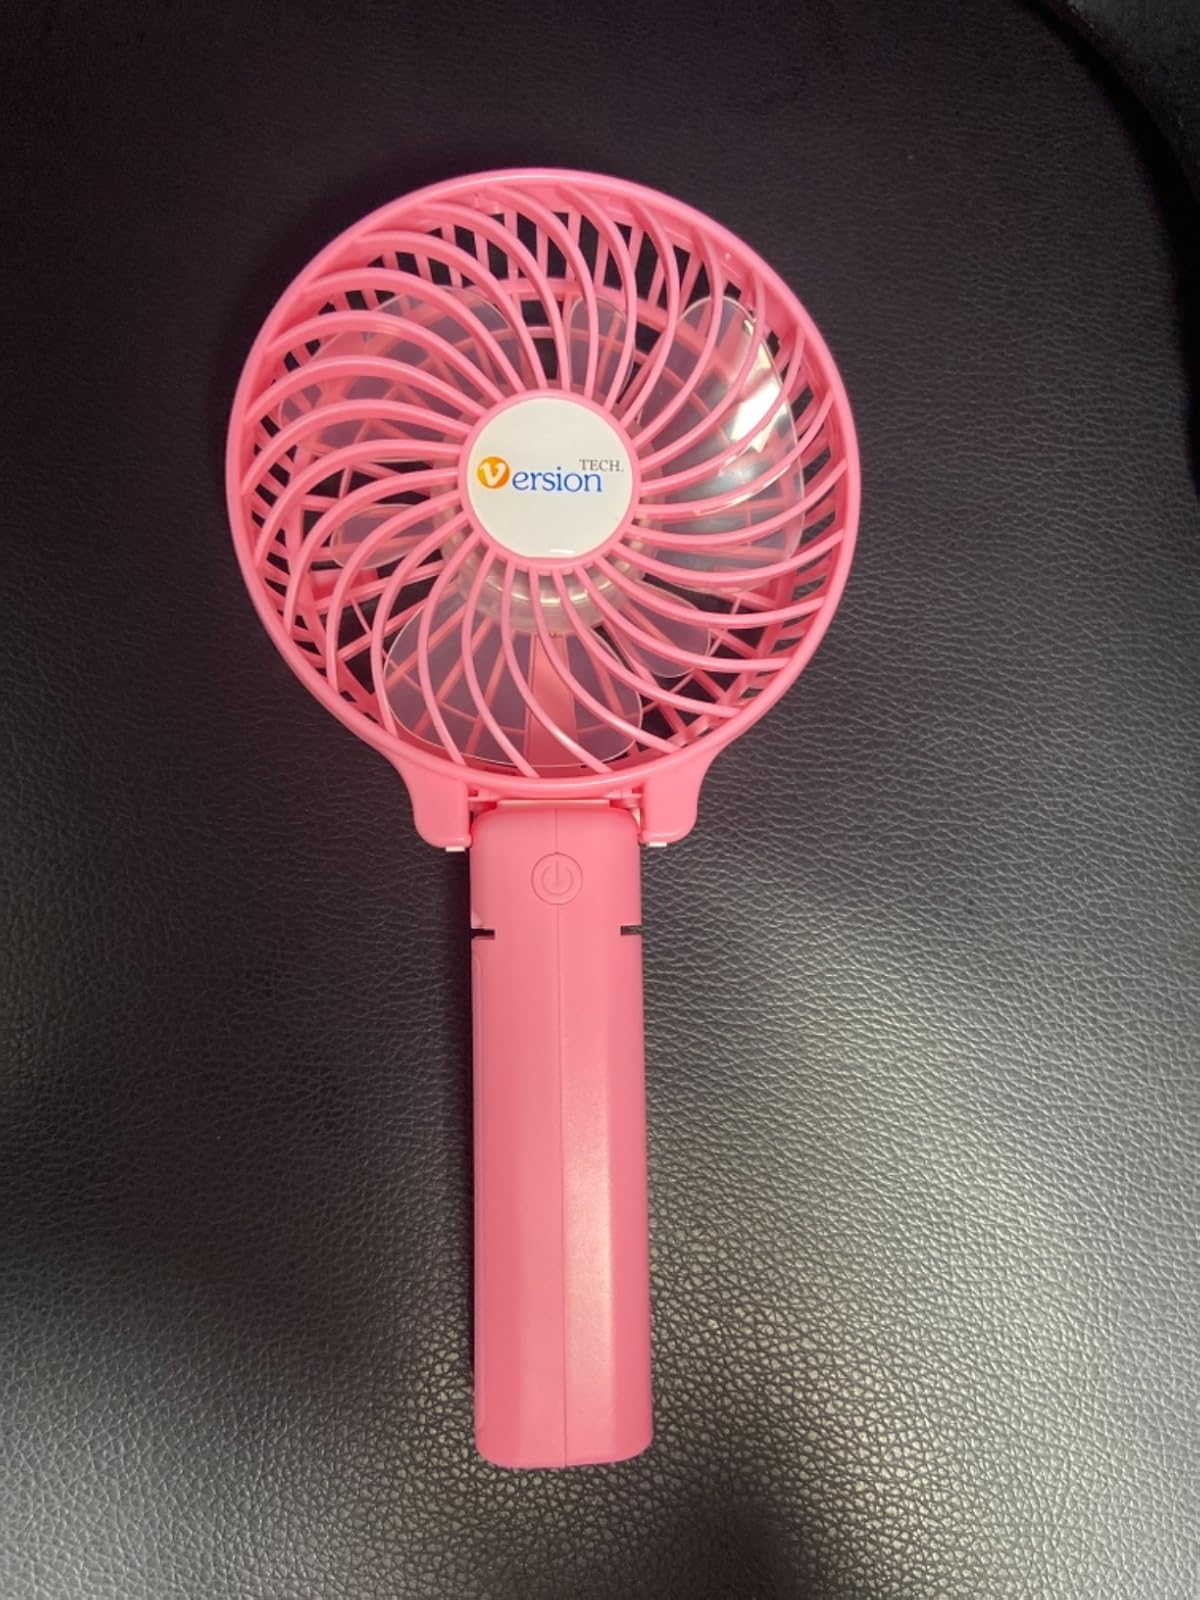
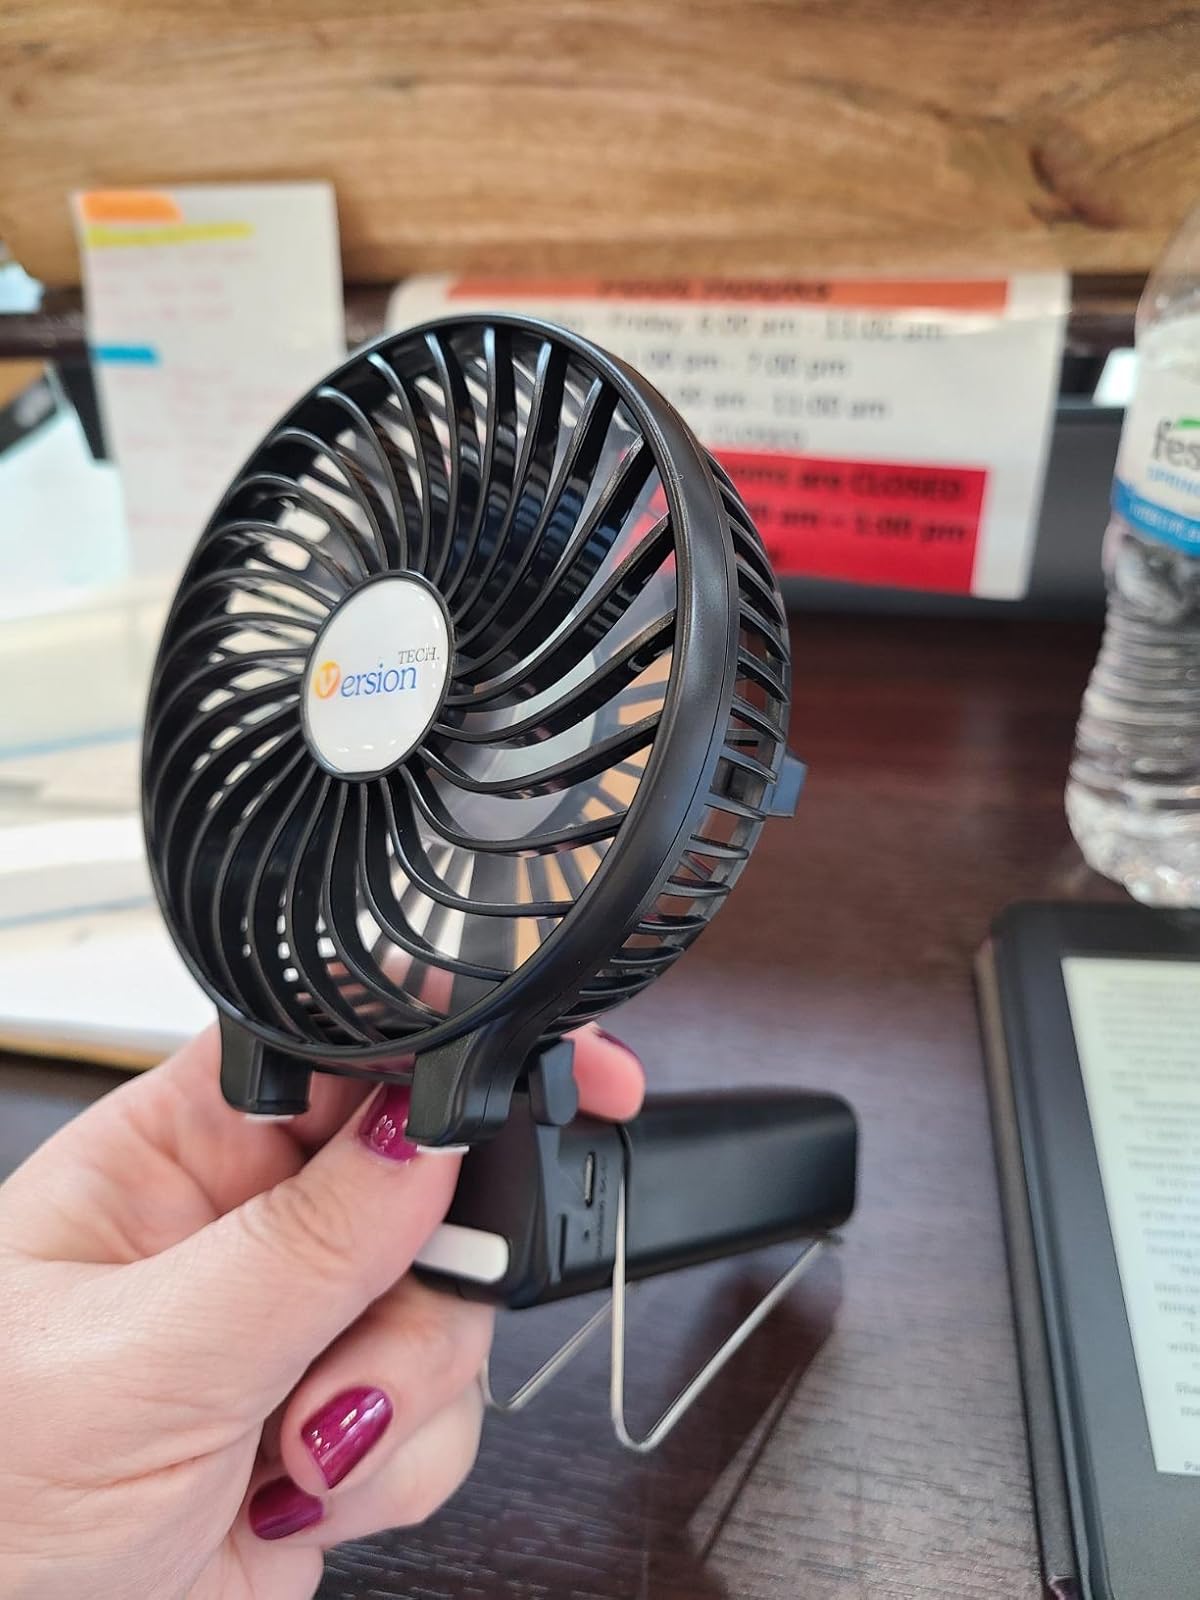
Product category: fan
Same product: no